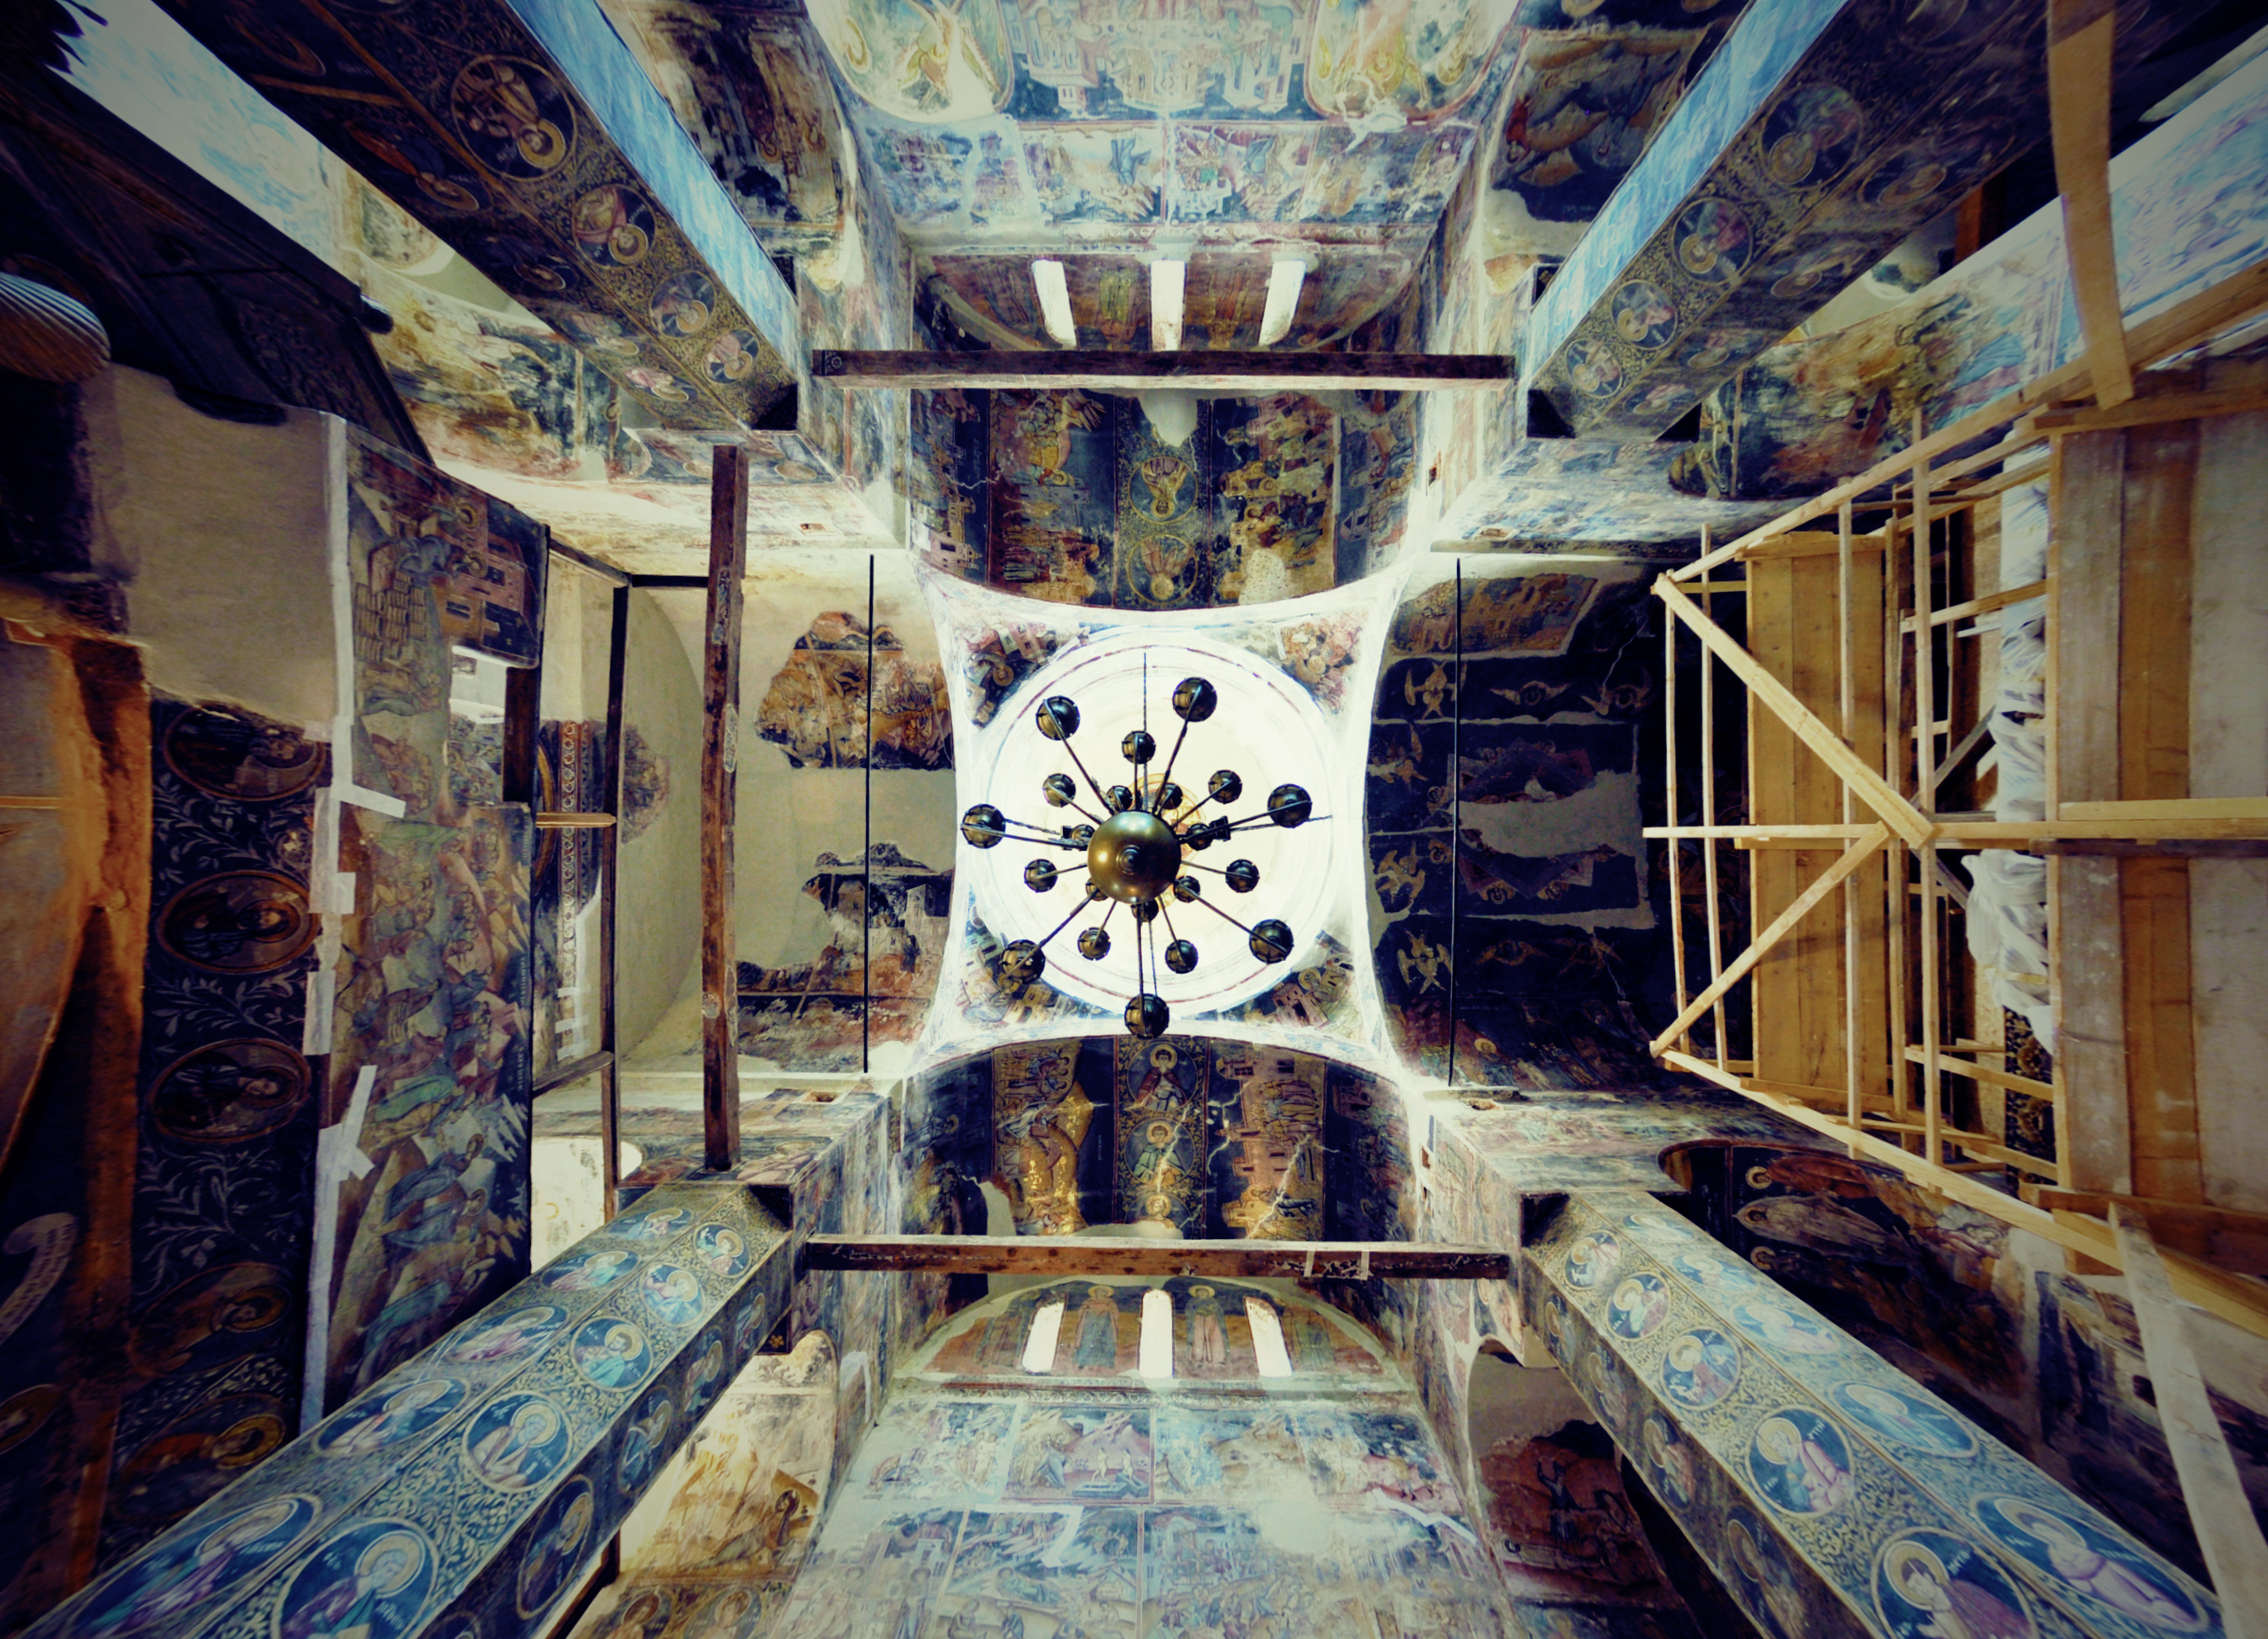
light, architecture, mansion, interior, window, building, old, greek, church, cross, painting, interior design, art, design, iconography, mural, saint, plan, fisheye, history, court, pictura, scaffolding, orthodox, nave, vaulting, royal, eastern, tourist attraction, fresco, dome, murals, icon, romania, icons, restoration, bor, targoviste, biserica, arhitectura, wallachia, muntenia, tara, romaneasca, orthodoxy, lumina, naos, cruce, greaca, inscrisa, inscribed, iconografie, cupola, pendentives, pendentive, pandantiv, pandantivi, romanian, icoana, icoane, arta, ortodoxa, princely, curtea, domneasca, ortodox, fresca, frescoes, fereastra, istorie, lmidbiima1723707, crossinsquare, restaurare, schela, eik n, ancient history